Mehrdad Khonsari

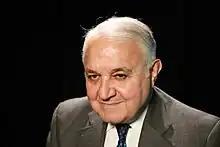
Mehrdad Khonsari

Mehrdad Khonsari (born 30 September 1949, Persian: مهرداد خوانساری) is a former Iranian diplomat and veteran politician, prominent Iranian opposition figure.